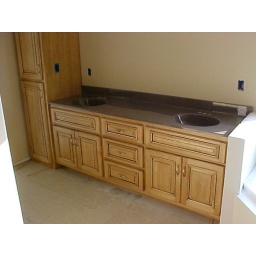
Double bowl maple cabinets in the master bathroom just installed